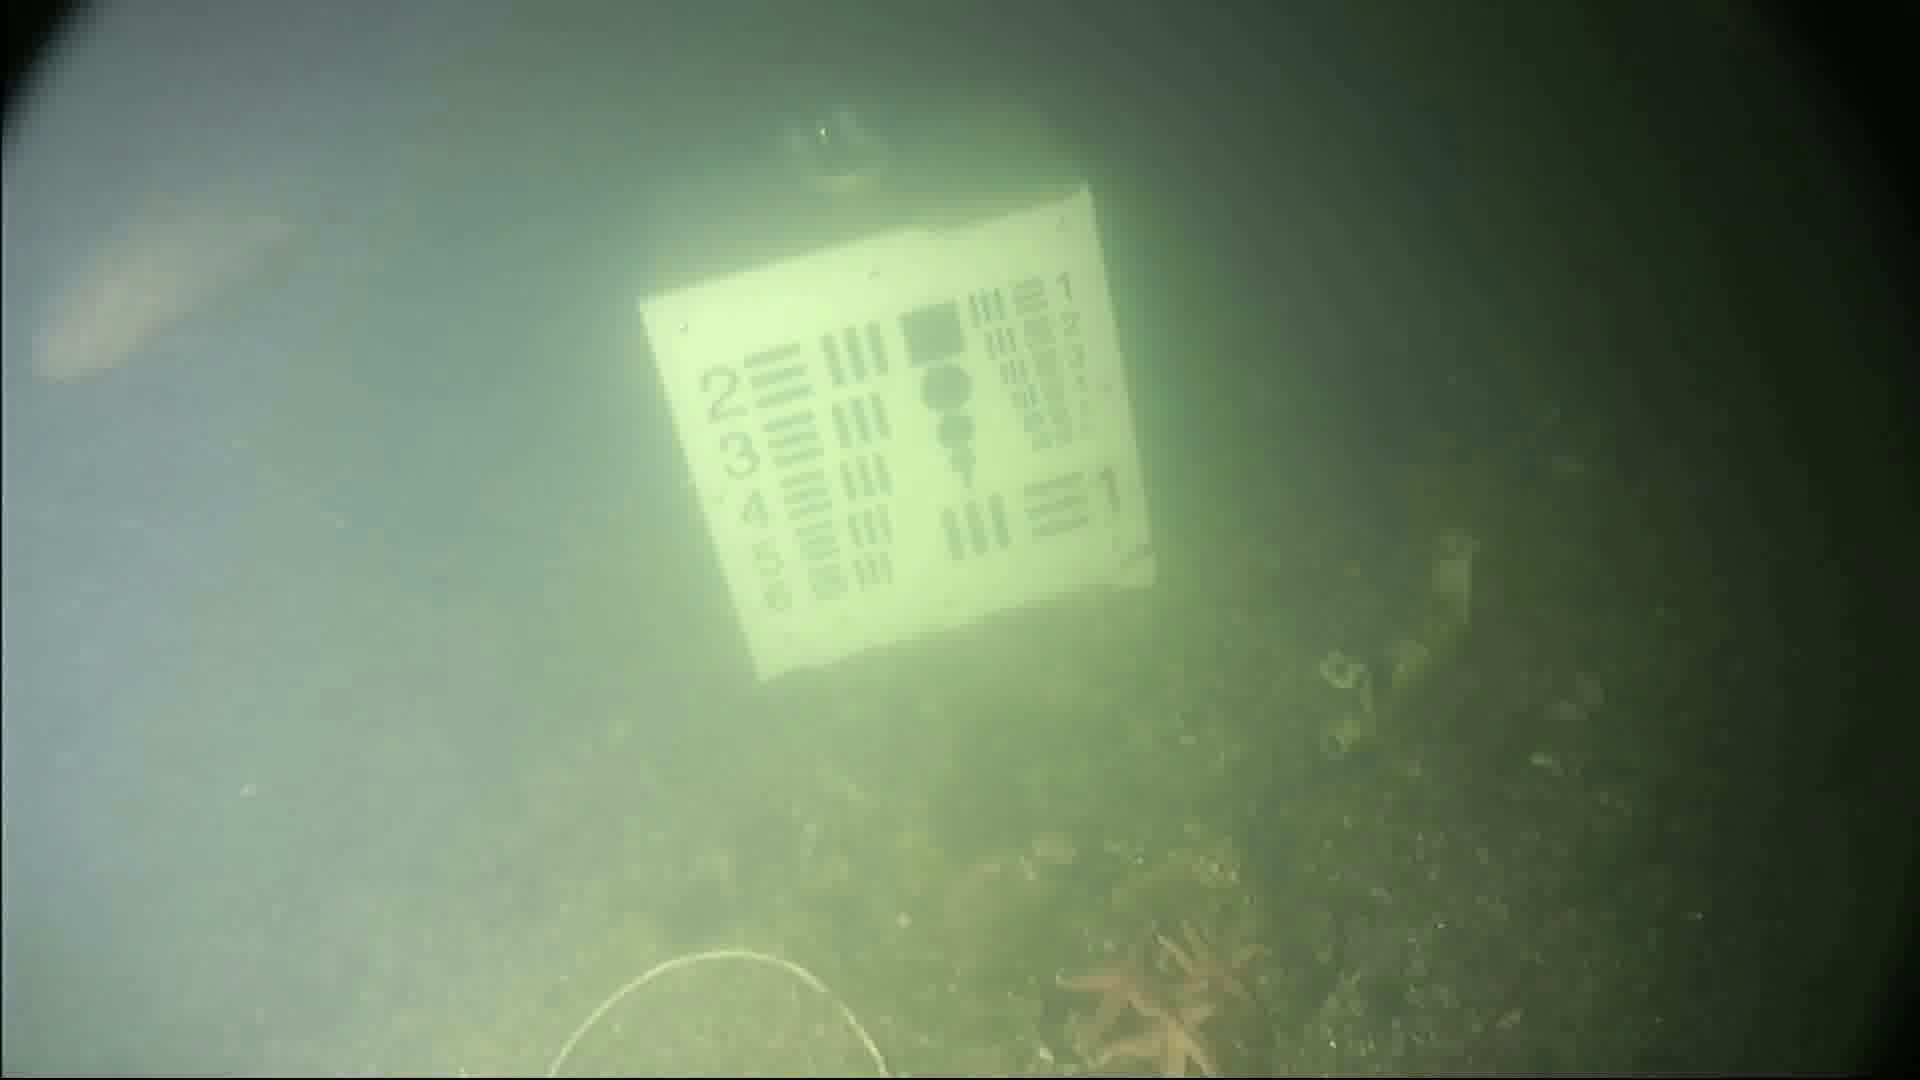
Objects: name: fish
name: starfish
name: crab